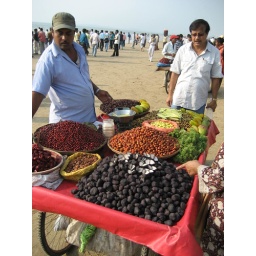
a fruit vendor at the beach in Mumbai